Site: brandenburg
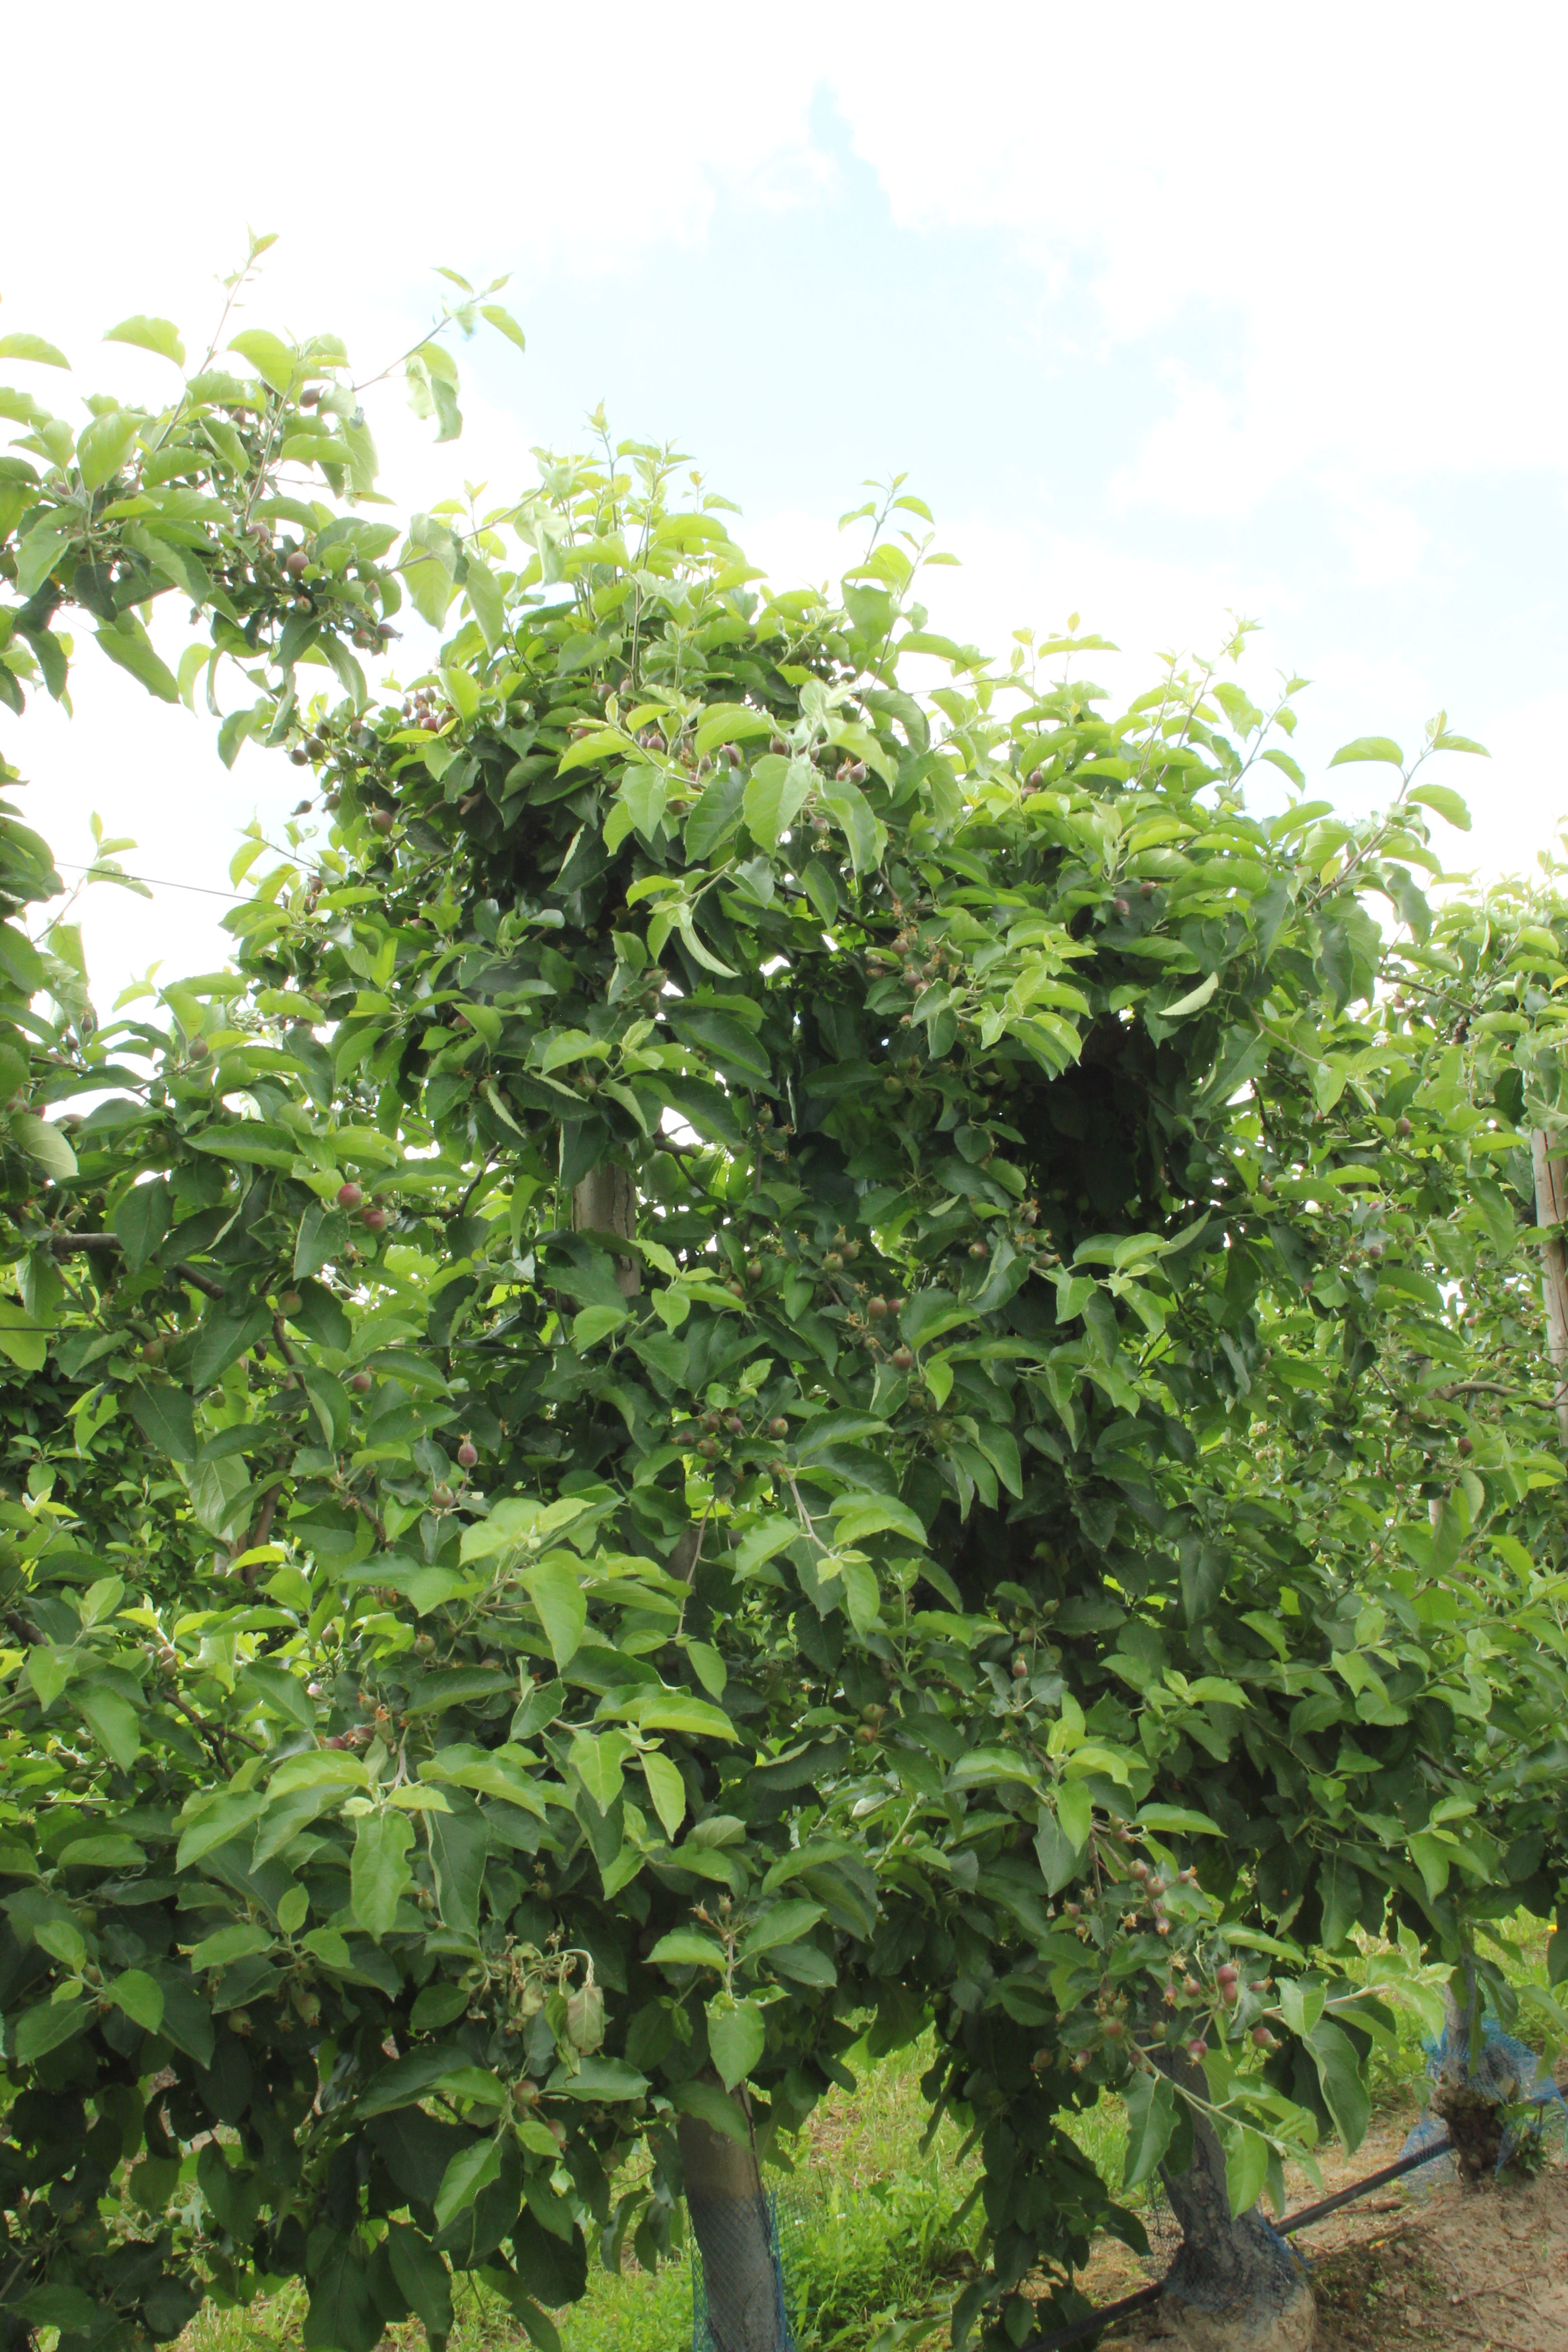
Growth stage (BBCH 72): Development of fruit